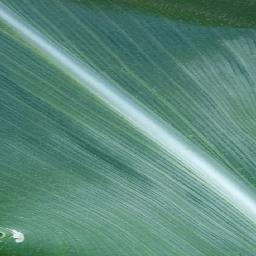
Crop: corn
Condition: (maize)_healthy